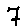
Label: 7